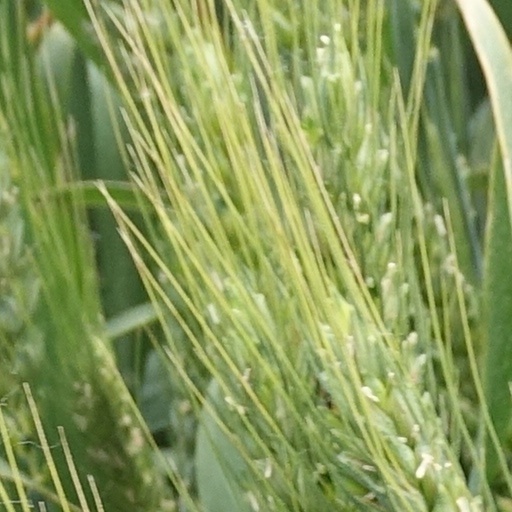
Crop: wheat